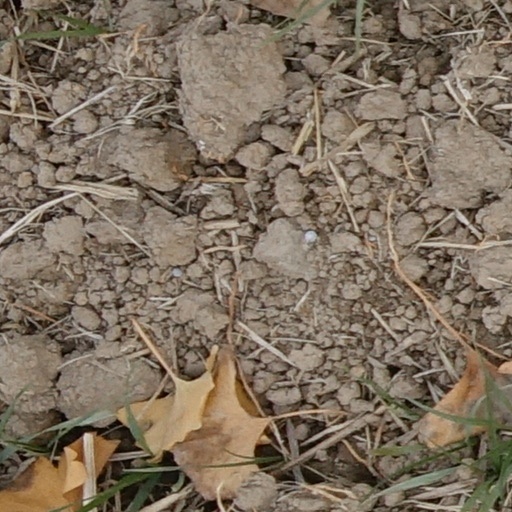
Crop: wheat